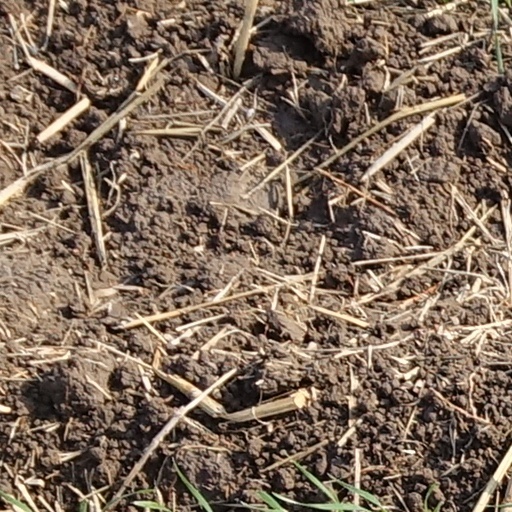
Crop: wheat